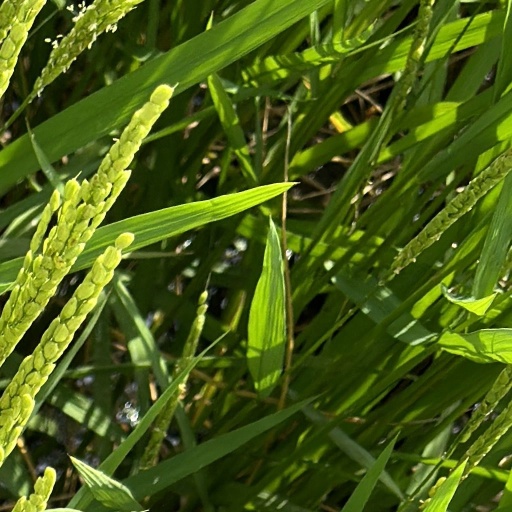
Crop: rice